Paolo Lioy

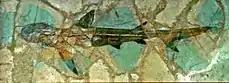
"Alopiopsis" a genus of Eocene fish named by Paolo Lioy in 1865

After graduating from high school, Lioy studied law in Padua. In 1853 he demonstrated his childhood interest in the natural sciences, by taking part in the reorganization of collections of the natural history section of Museo naturalistico archeologico in Vicenza